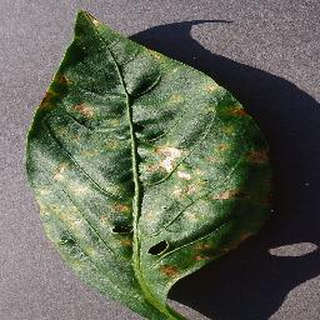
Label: bell_pepper_bacterial_spot